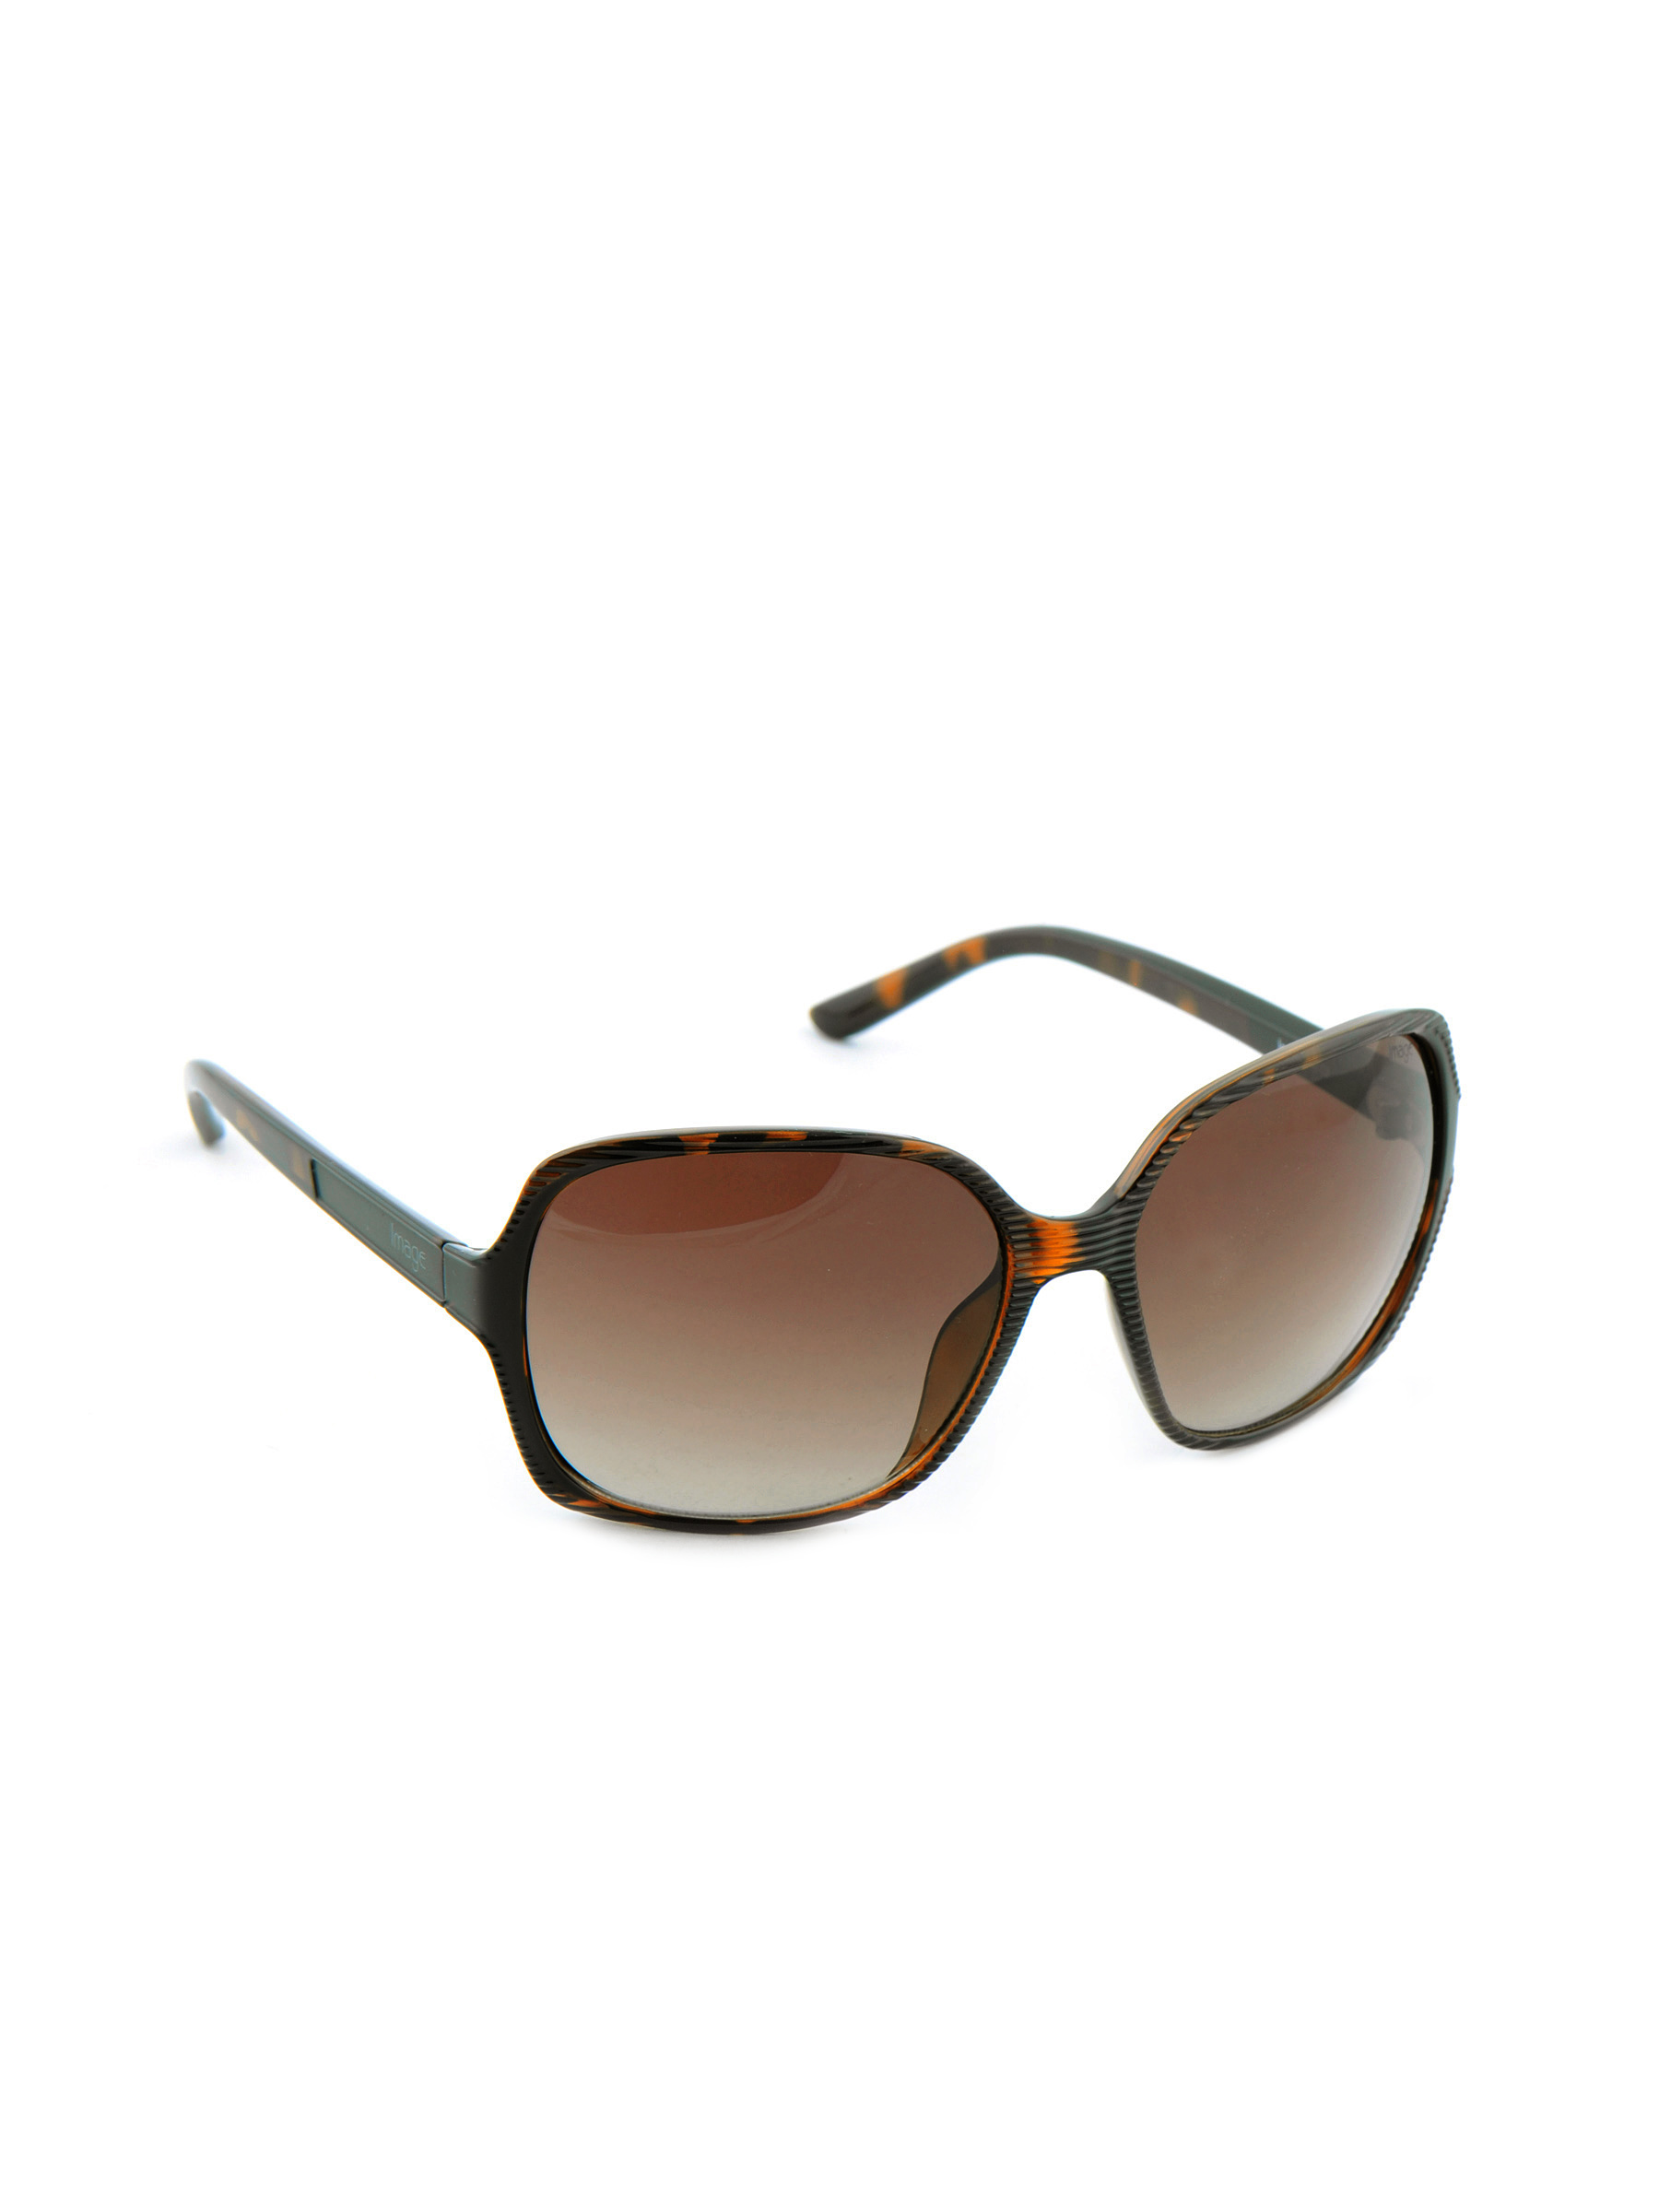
Image Women Classic Eyewear Brown Sunglasses
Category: Accessories / Eyewear / Sunglasses
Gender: Women
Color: Brown
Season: Winter 2016
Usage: Casual